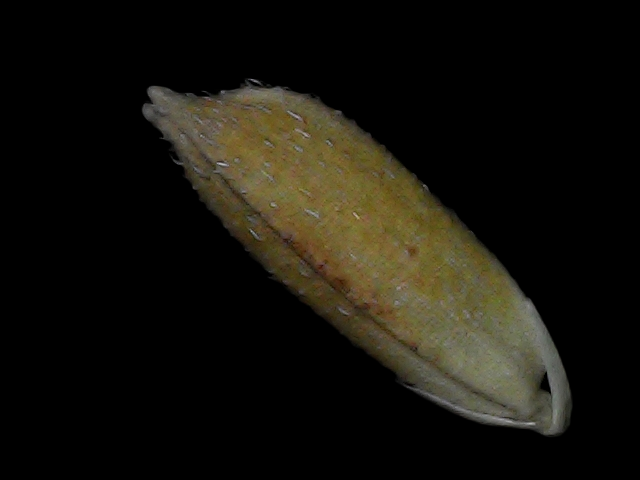
Rice variety: Bd93